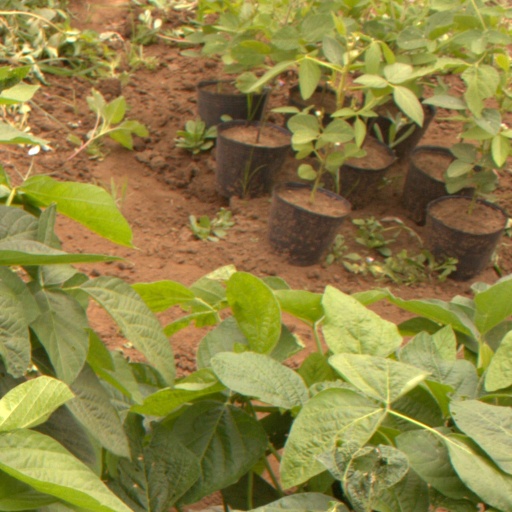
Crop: soybean